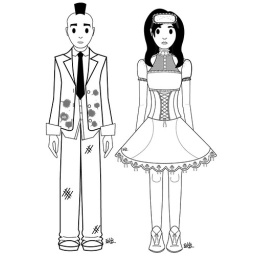
This is an illustration of a male and female figure done in Adobe Illustrator.